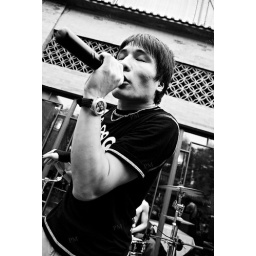
Concert of a Beijing rock band Honey Gun in Nanluoguxiang street located close to the Drum Tower.